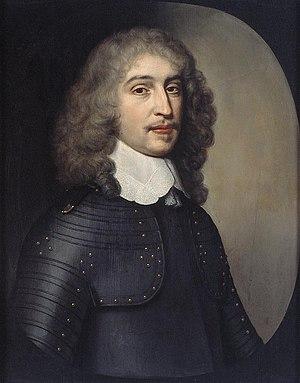
Louis de Nassau, seigneur de LaLecq et de Beverweerd, était un général et diplomate hollandais, né en 1602 et mort le 28 février 1665 à La Haye.